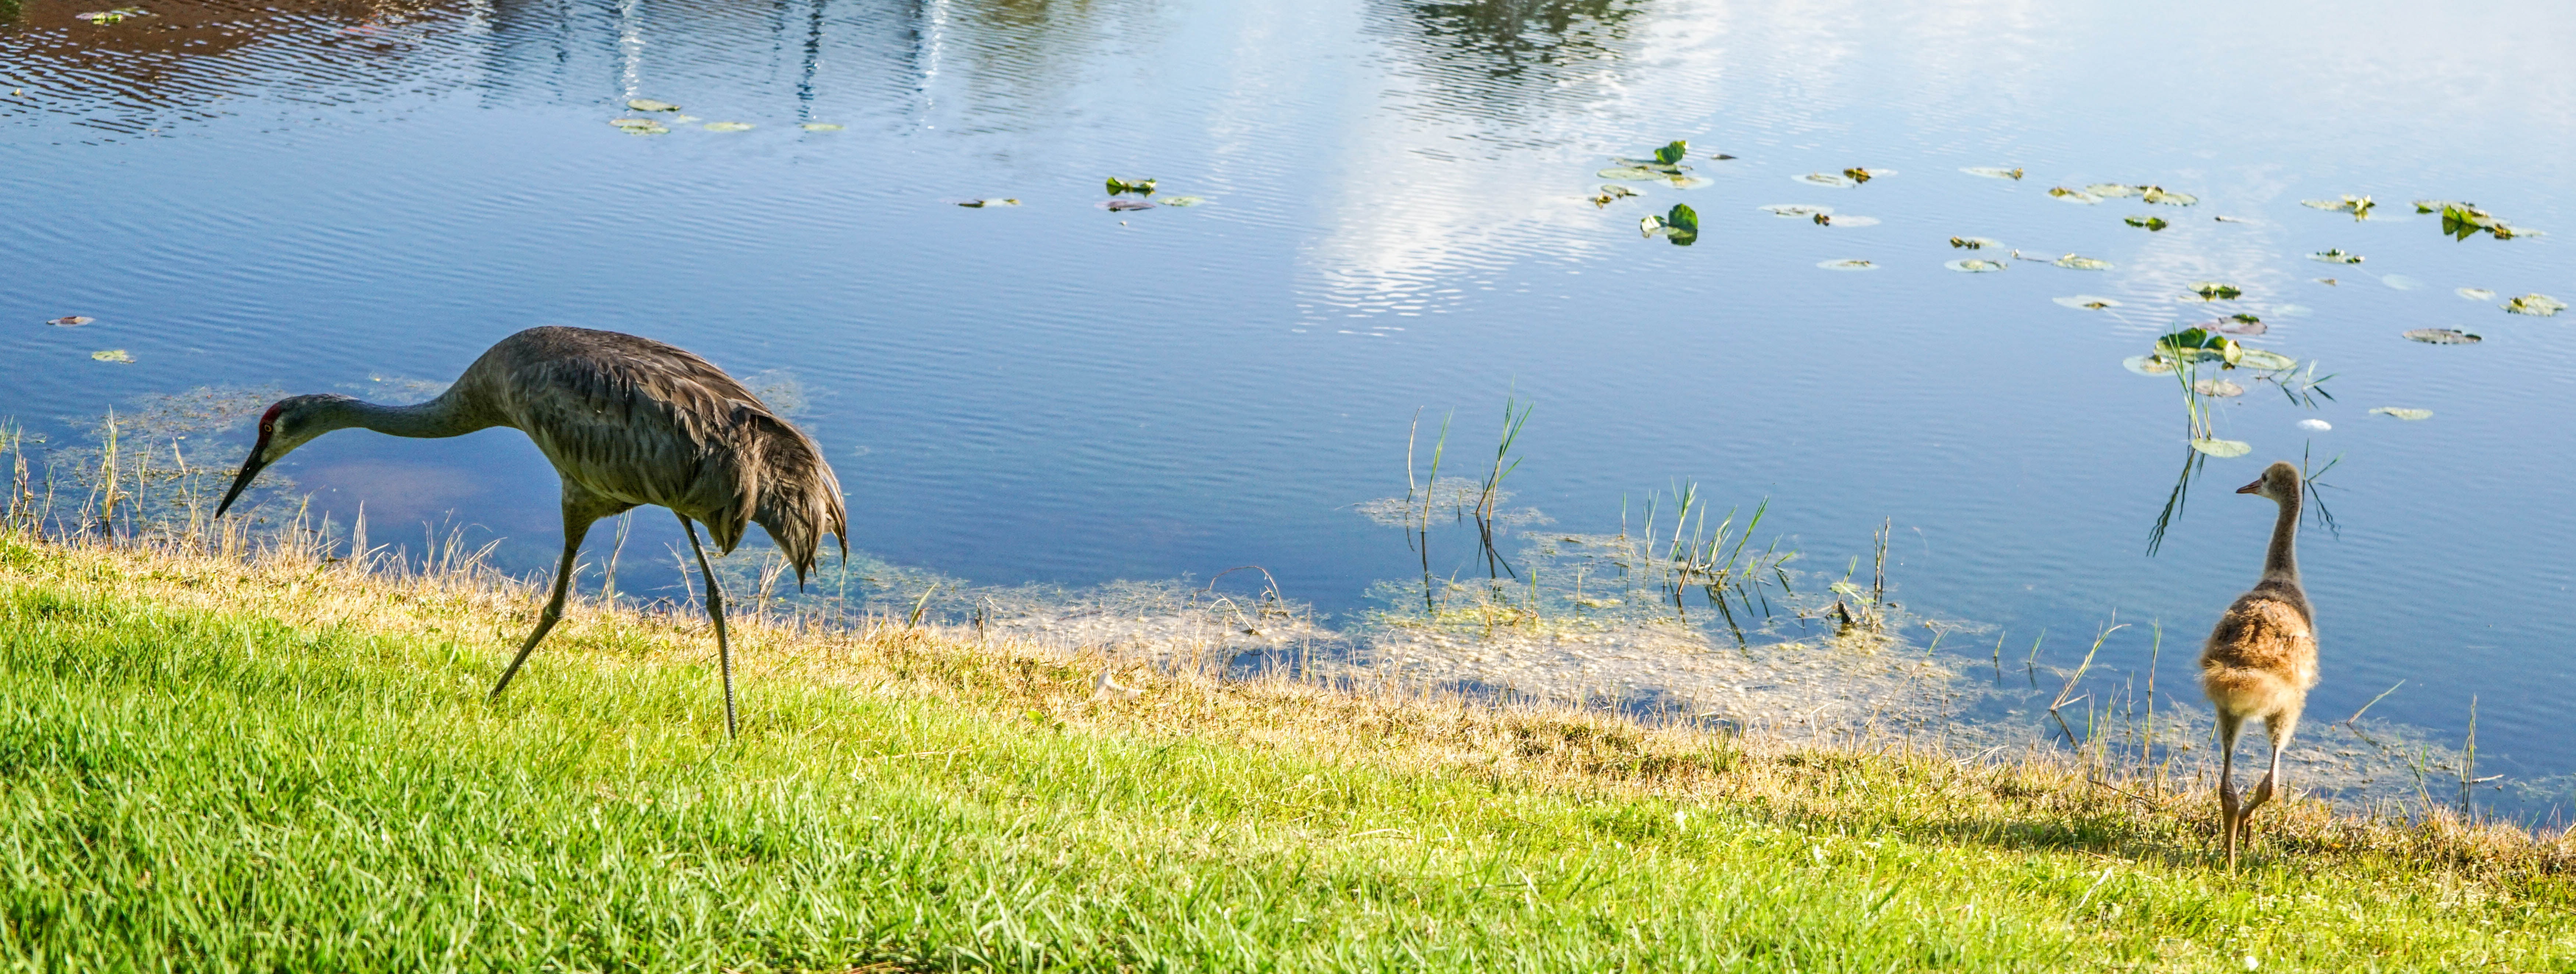
water, nature, bird, meadow, prairie, wildlife, beak, tropical, baby, avian, fauna, savanna, ornithology, outdoors, grassland, wetland, feathered, exotic, birdwatching, habitat, safari, parents, natural environment, sand hill cranes